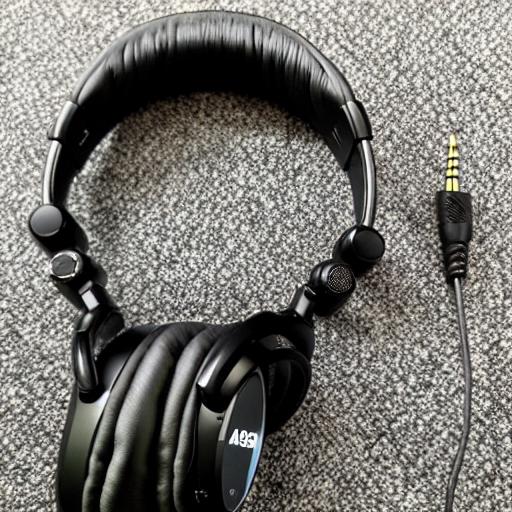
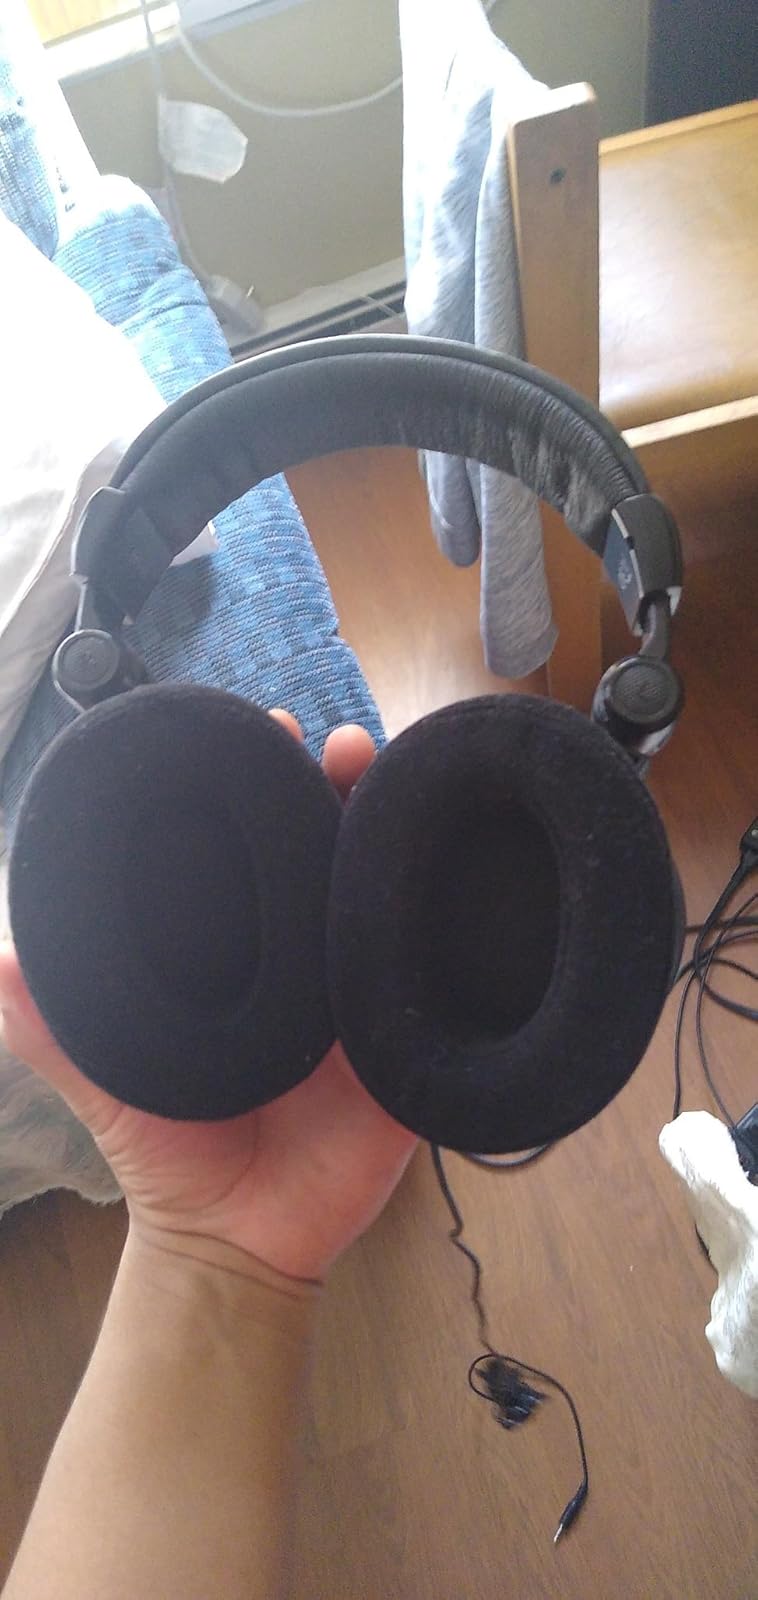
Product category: headphones
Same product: no